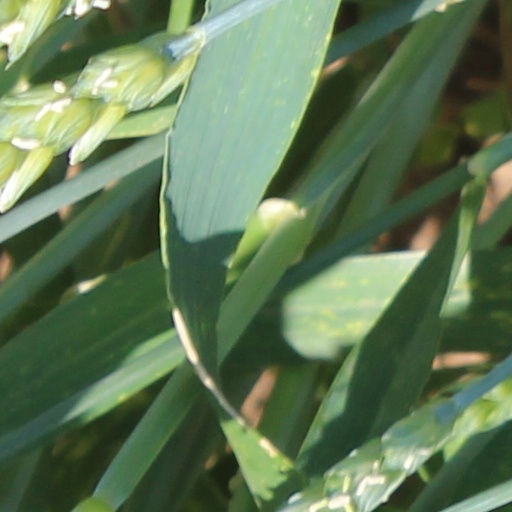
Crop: wheat